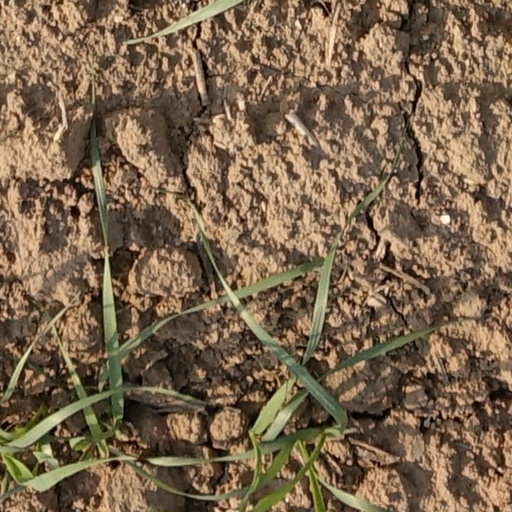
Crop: wheat